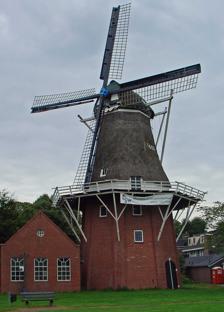
Building: Hazewind, Gieten
Country: Netherlands
Year built: 1833
Hazewind, Gieten Molen Hazewind, August 2008 Origin Mill name Hazewind Mill location Bij Naweg 4, 9461 BJ, Gieten Coordinates 53°00′23″N 6°45′43″E / 53.00639°N 6.76194°E / 53.00639; 6.76194 Operator(s) Private Year built 1833 Information Purpose Corn mill and barley mill Type Smock mill Storeys Three-storey smock Base storeys Four-storey base Smock sides Eight sides No. of sails Four sails Type of sails Common sails Windshaft cast iron Winding Tailpole and winch No. of pairs of millstones Three pairs Size of millstones 1.40 metres (4 ft 7 in), 1.50 metres (4 ft 11 in) and 1.65 metres (5 ft 5 in) diameter Hazewind is a smock mill in Gieten , Drenthe , Netherlands . It was built in 1833 and has been restored to working order. The mill is listed as a Rijksmonument , number 16126. History In the early nineteenth century, farmers in Gieten had to take their corn to Eext , Gasselte or Annerveen to be ground. In 1805, two builders from Oosterhesselen who had been restoring the church at Gieten proposed that a windmill should be built. Although there were many supporters there were also a lot of objectors to the plan. Among the objectors were Messrs Braams, Hiddingh and Grevelink, millers at Eext, Gasselte and Annerveen respectively. Therefore, the plan to build a windmill at Gieten was put on ice. In 1832, Bernier Lucas Homan proposed the erection of a windmill at Bonnen , but then decided that it should be built behind his house in Gieten. The local council insisted that it was erected 20 metres (22 yd) away from the public highway because it was considered that horses would be frightened and that there was a danger from pieces of the sails being blown off. The mill was completed in 1833. At first, the entrance to the mill was between Homan's house and the Hotel Braams, but the noise from farmers' carts delivering corn early in the morning lead to complaints and a new access to the mill was provided from the Eexterweg. The mill was worked until 1936. It remained in the Homan family until 1947 when it was sold to E Greving for ƒ4.000 . Many visitors to the mill left their graffiti behind. A restoration was undertaken in 1964 when new sails were fitted. The mill was described by Het Nieusblad van het Noorden in 1965 as "one of the oldest corn mills now standing in Drenthe". It was at this time that it gained the name Hazewind . Other names suggested included d'Olle Wiev'n , Mulders Lust , Liefst Altijd Draaien and Hard Gezwoegd . A problem arose from development in Gieten. New houses built around the mill and the growth of oak and lime trees reduced the amount of wind that was available to drive the mill, even though it was raised on a four-storey brick base some 10 metres (32 ft 10 in) high. As part of the solution, some of the trees were cut down. A further restoration was carried out in 2004, new sails were fitted. Description For an explanation of the various items of machinery, see Mill machinery . Hazewind is what the Dutch describe as an "achtkante stellingmolen". It is a smock mill with a stage. The mill has a four-storey brick base, with the stage at third-floor level, 9.40 metres (30 ft 10 in) above ground level. The mill has a three-storey smock which is thatched , as is the cap. The four common sails, which have a span of 22.00 metres (72 ft 2 in) are carried in a cast-iron windshaft which was cast by Prins van Oranje, The Hague in 1895. The windshaft also carries the brake wheel which has 65 cogs. This drives the wallower (35 cogs) at the top of the upright shaft . At the bottom of the upright shaft , the great spur wheel , which has 85 cogs, drives two pairs of French Burr millstones via lantern pinion stone nuts with 25 staves each. These millstones are used for grinding wheat. The pearl barley stones are not complete, and the drive for them is missing. Public access Hazewind is open to the public on Saturdays. References